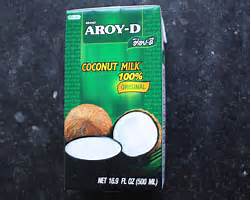
Waste category: cardboard